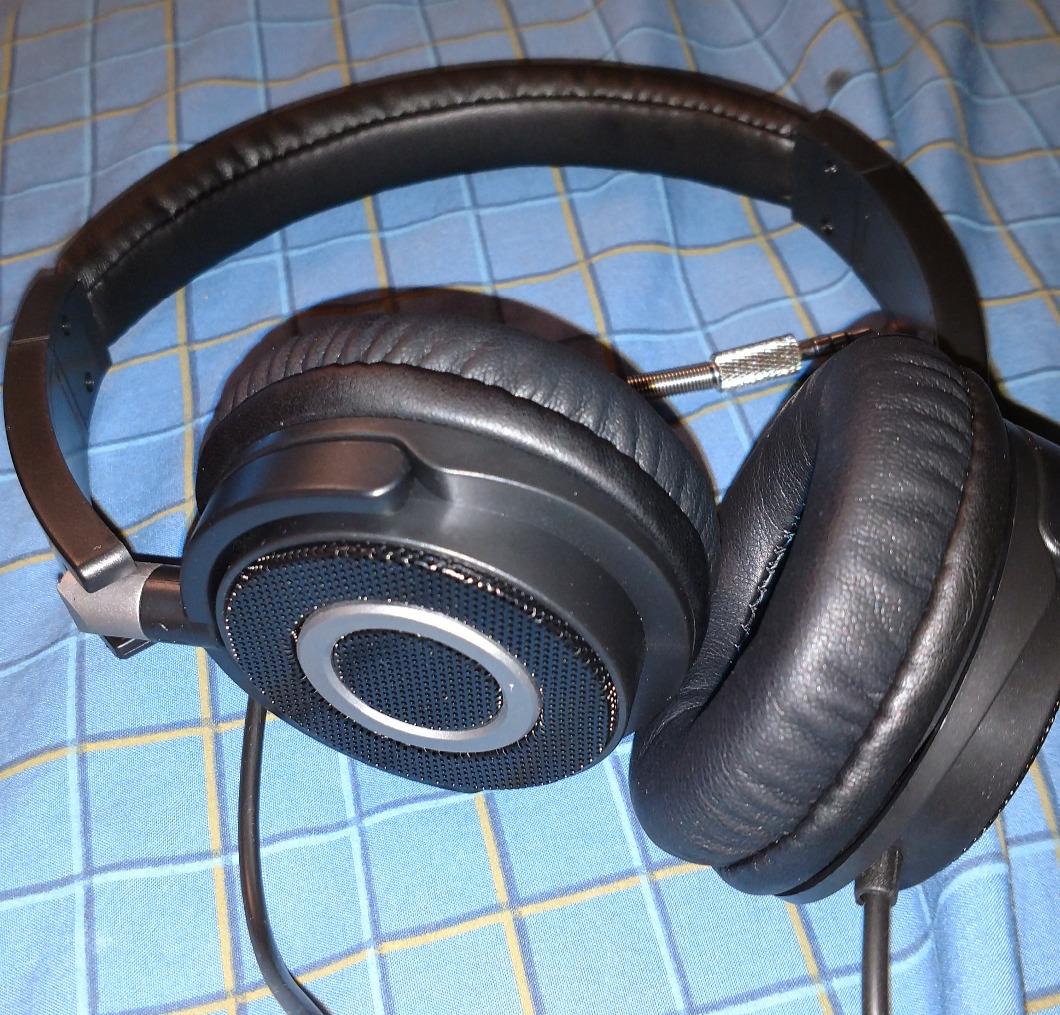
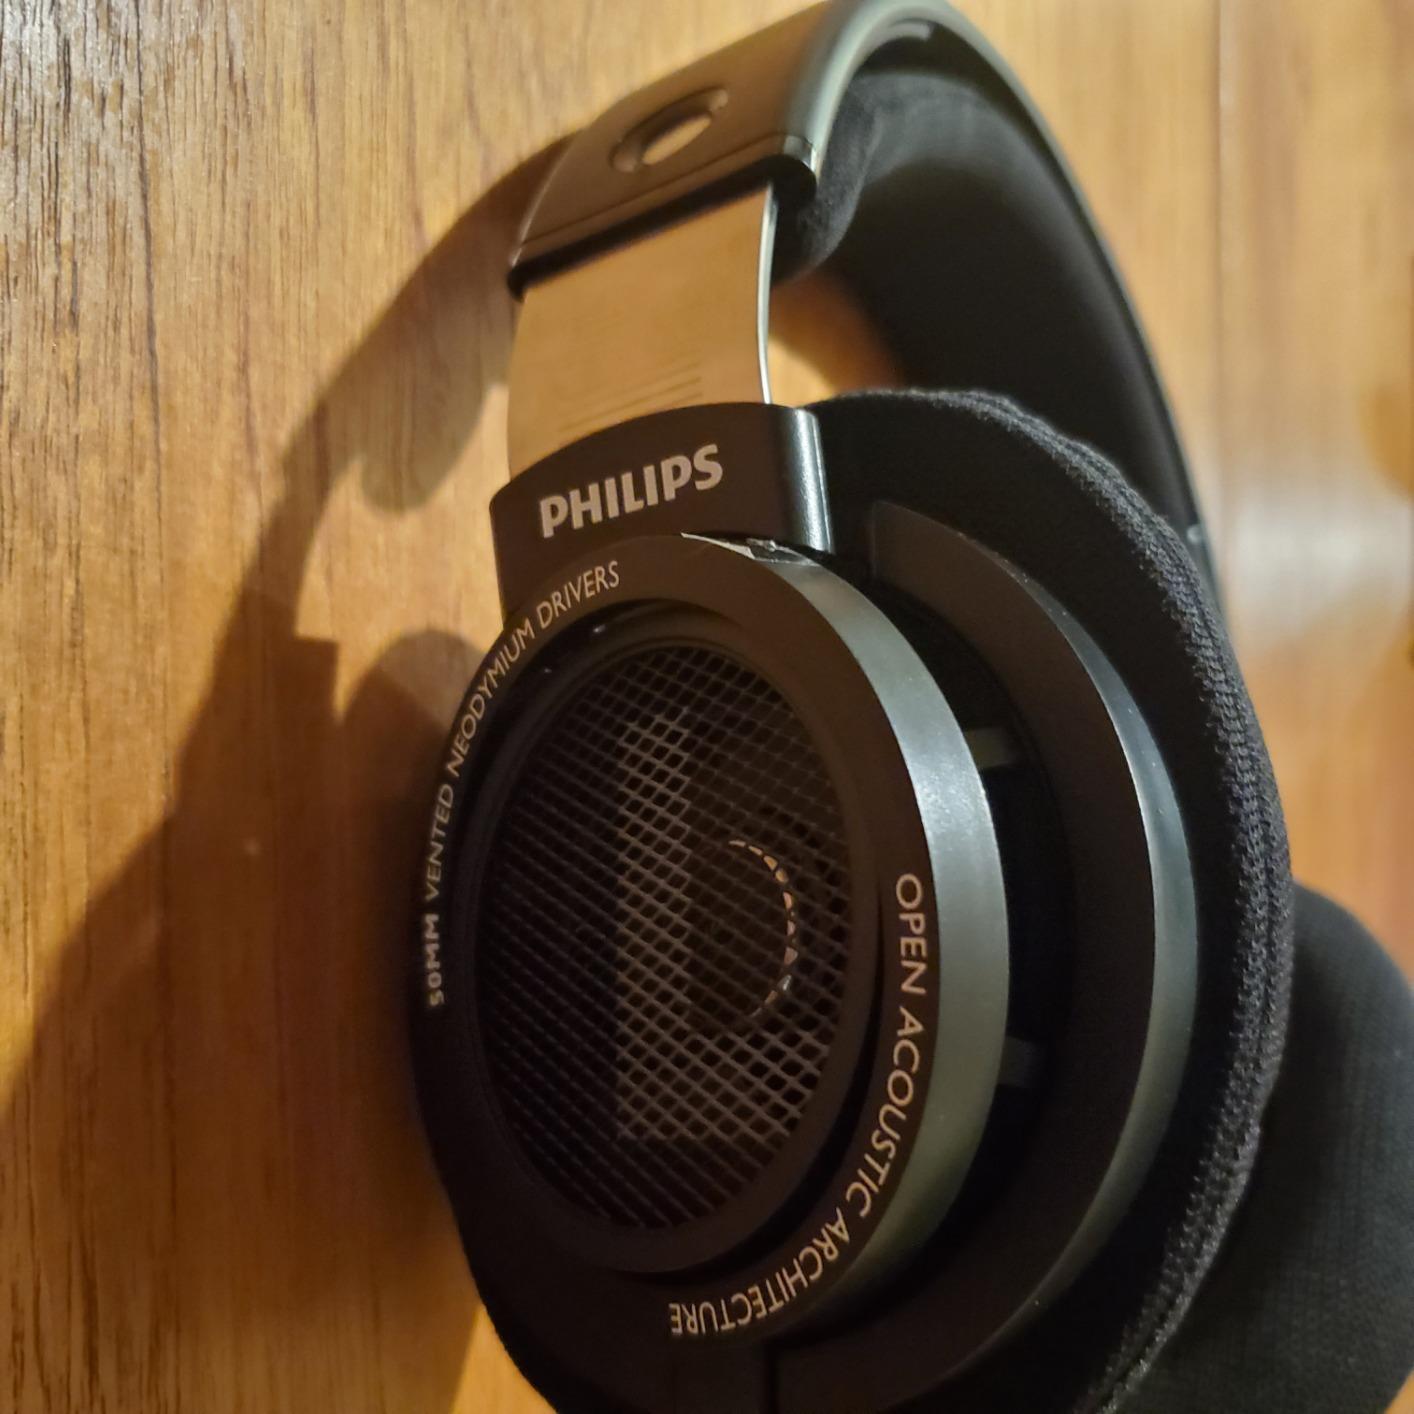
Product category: headphones
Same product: no